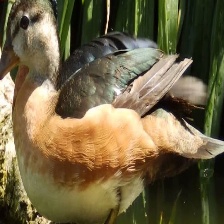
Species: AFRICAN PYGMY GOOSE
Scientific name: NETTAPUS AURITUS
ImageNet parent category: goose